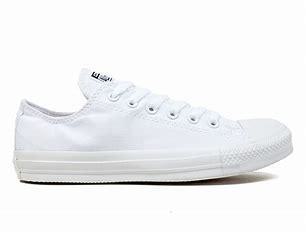
Brand: Converse
Model: Chuck Taylor Alt Star